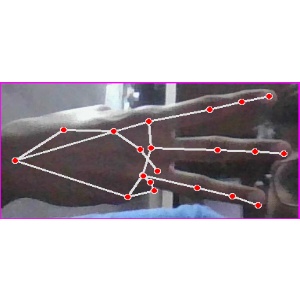
अक्षर: भ